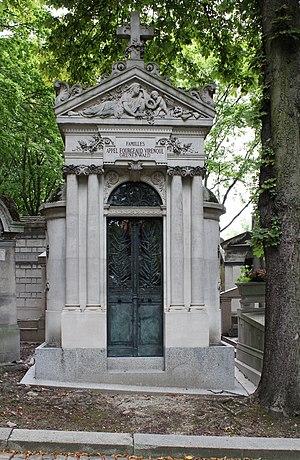
Sépulture de François-Antoine Appel (1821-1882), imprimeur-lithographe
Jean-Jacques Grünenwald, né à Cran-Gevrier, près d’Annecy le 2 février 1911, et mort à Paris le 19 décembre 1982, est un organiste, improvisateur, compositeur, professeur et architecte français.